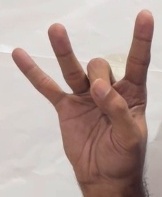
ASL sign: 8